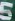
Number: 5